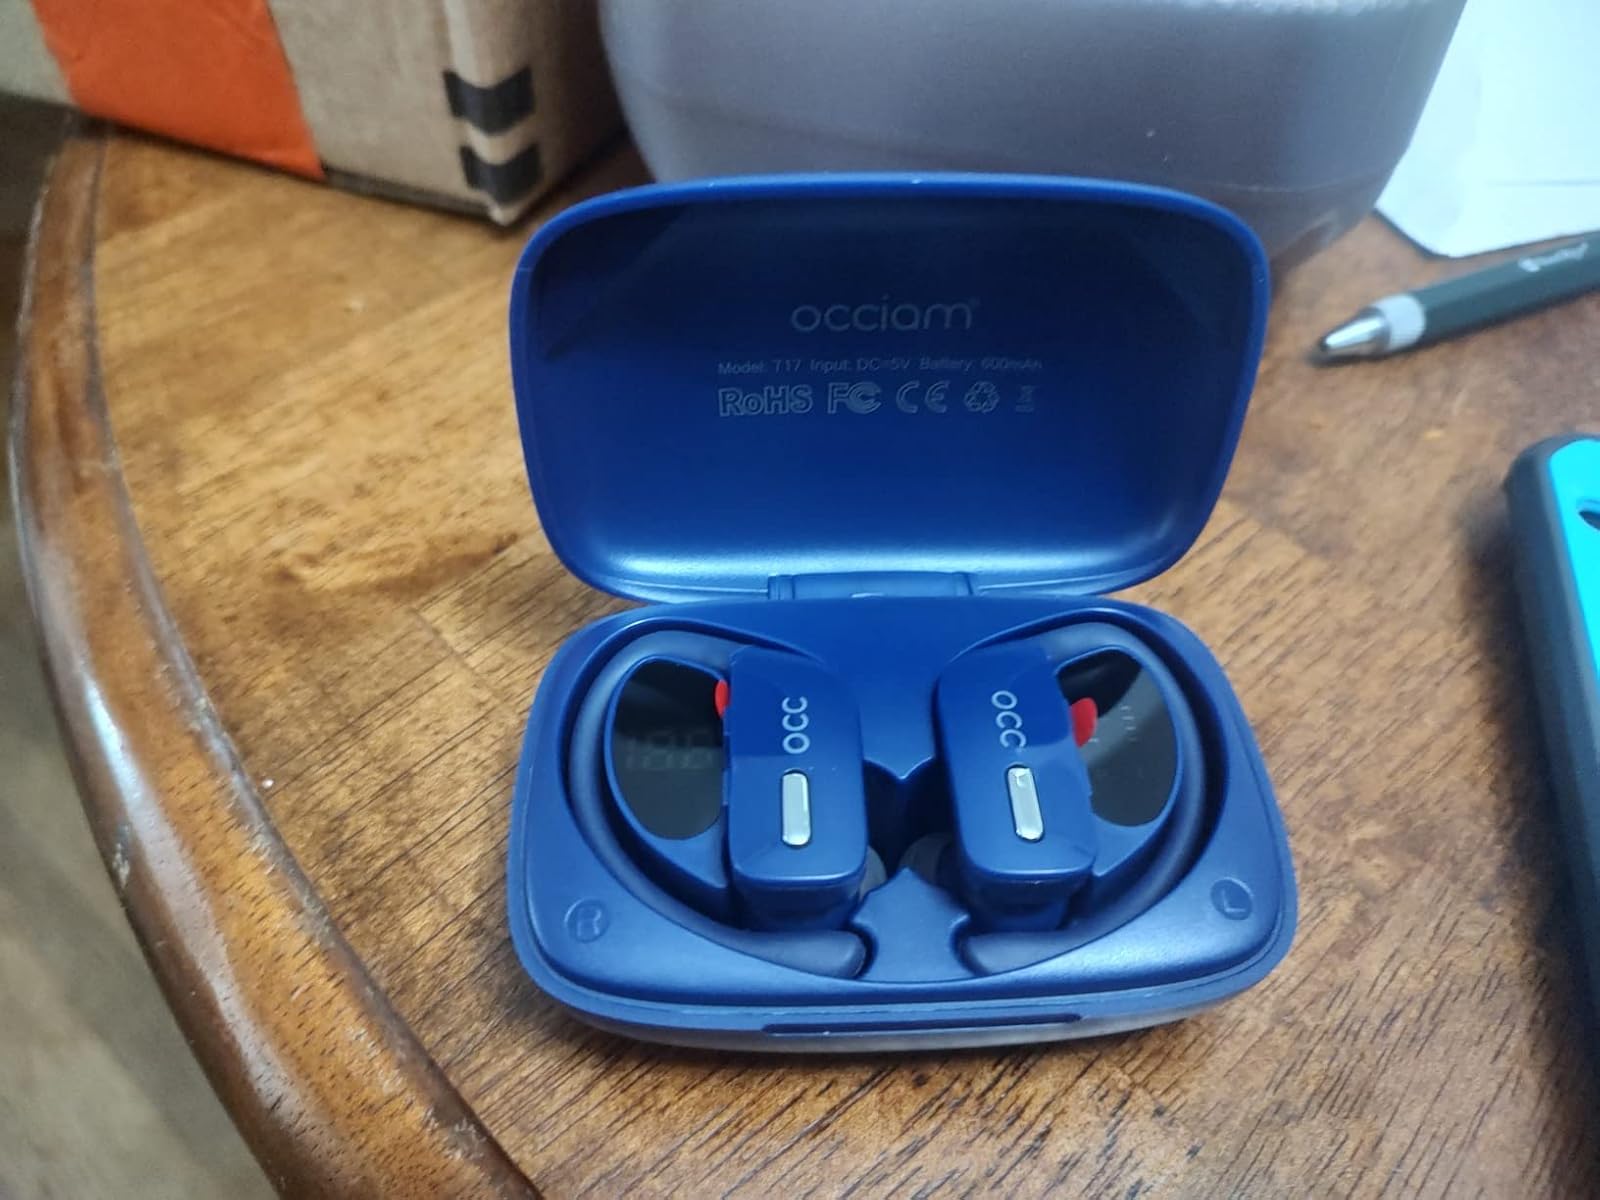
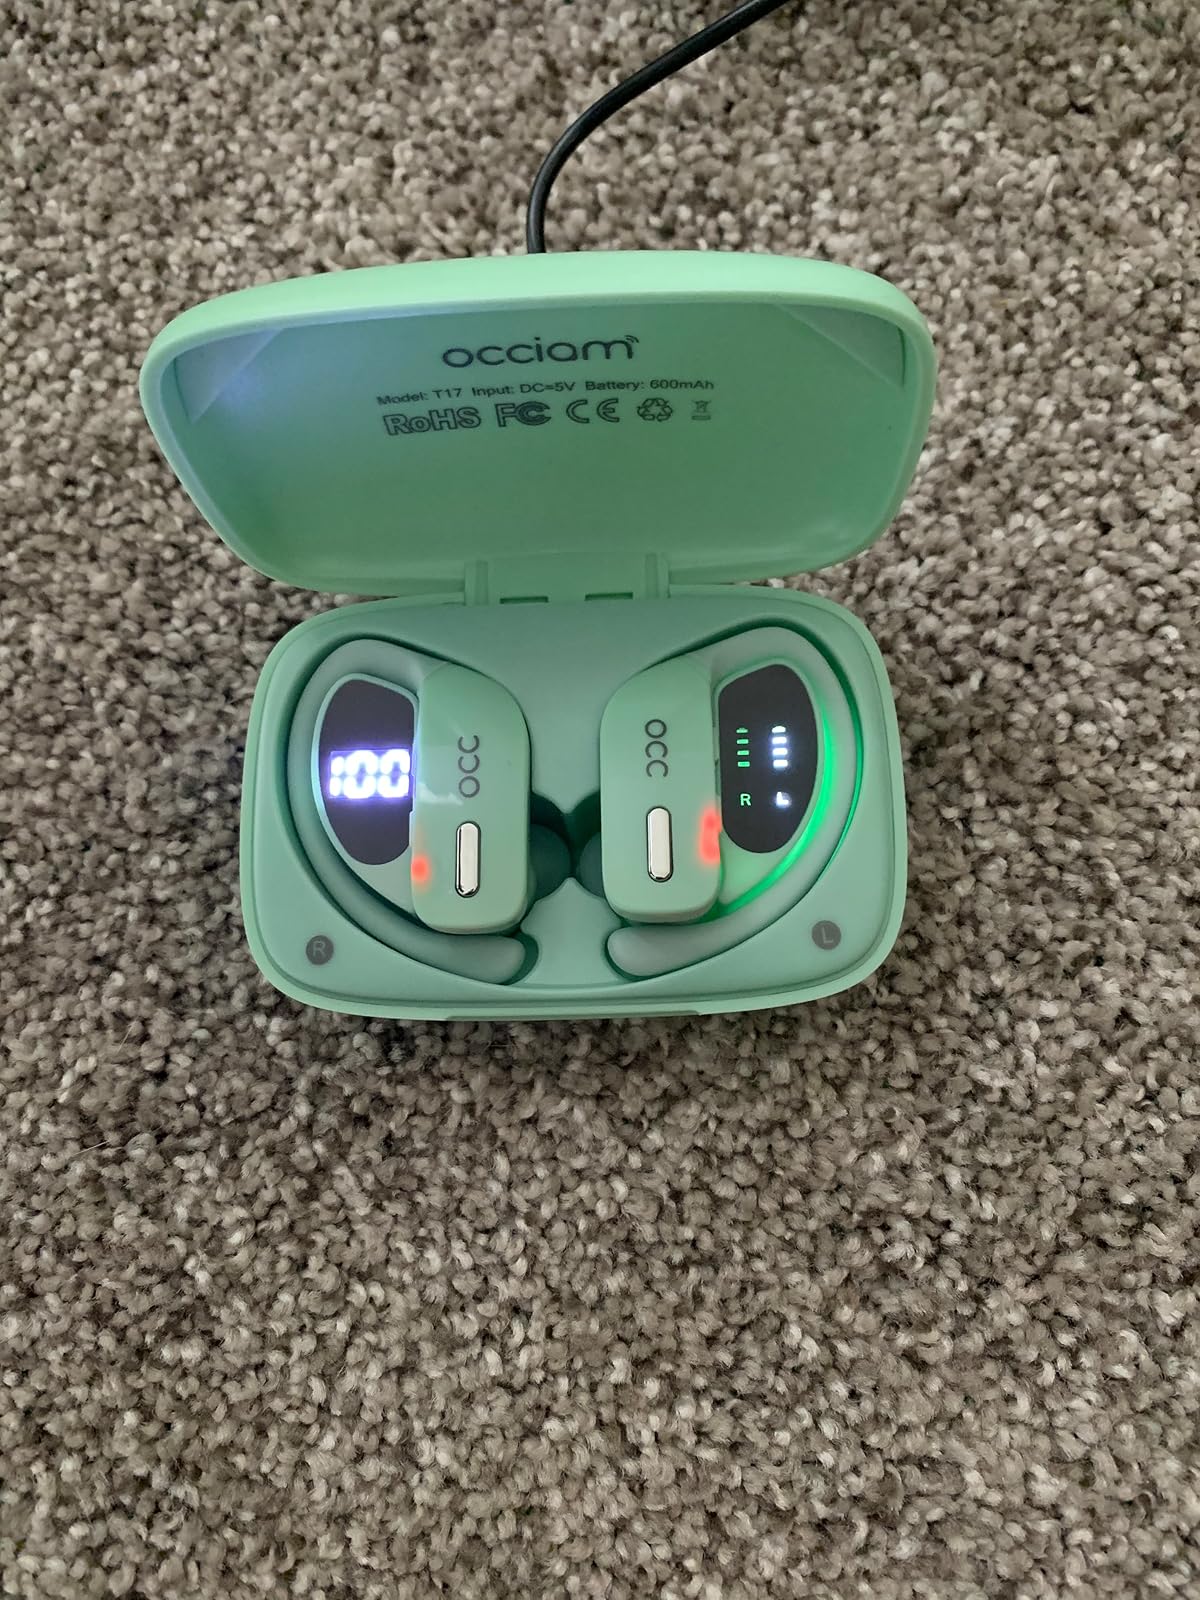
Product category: earbuds
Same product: no